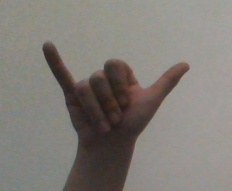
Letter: ya